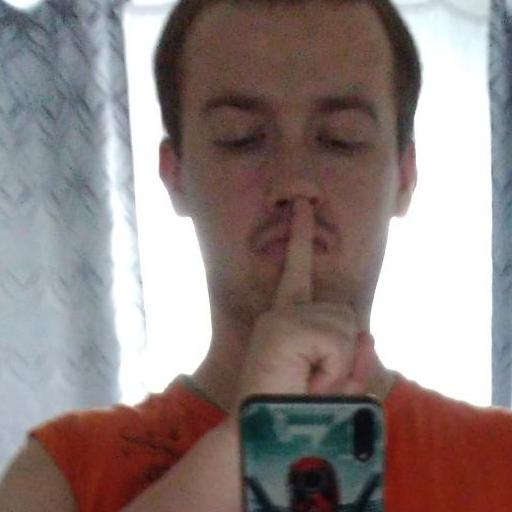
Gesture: mute